Question: Please indicate a possible affordance area of the swing_tennis_racket that can be used for holding
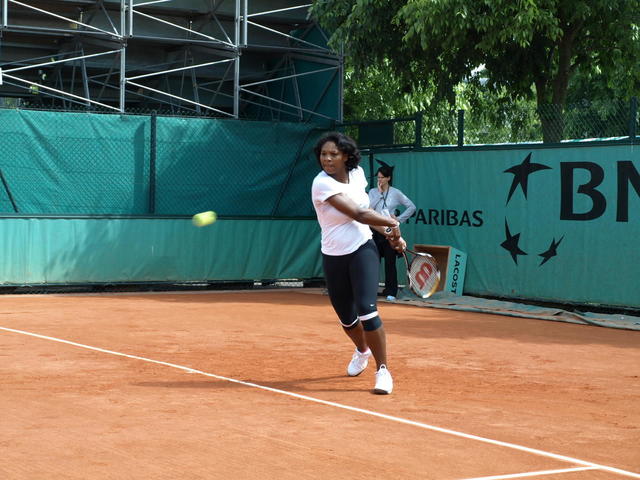
Answer: [385.605, 209.5, 414.711, 268.5]